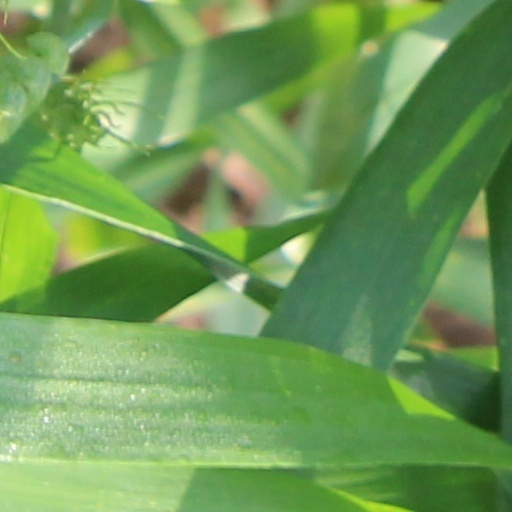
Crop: wheat